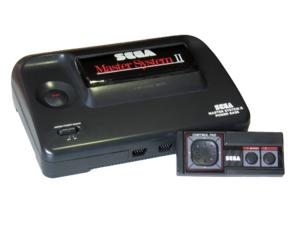
Une console de jeu Sega Master System II.
Sega Corporation est une société japonaise de développement et d'édition de jeux vidéo, ainsi qu'un fabricant de bornes et systèmes d'arcade.